Ibn Battuta: The Animated Series

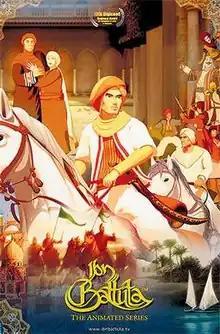
Promotional poster

The Adventures of Ibn Battuta is a 2010 Malaysian 13-part historical animated series broadcast by TV2. The series is based on the biography of medieval world traveller Ibn Battuta, who, over a period of 30 years from 1325 to 1354, is said to have visited more than 17 countries before and after his Hajj pilgrimage.